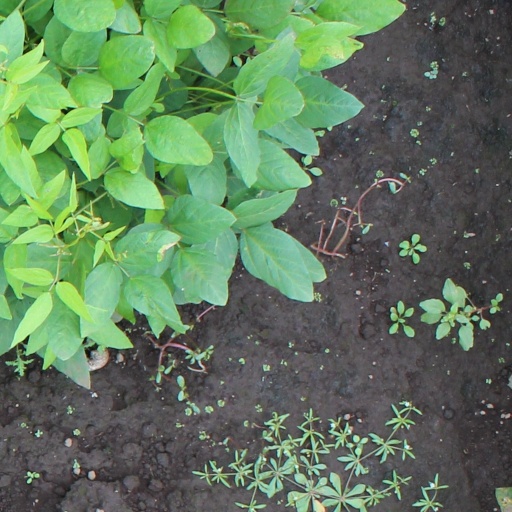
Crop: soybean